IG Farben

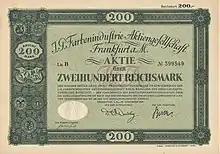
Share of the I. G. Farbenindustrie AG, issued in December 1925

Following a contract signed by all concerned parties on November 21, 1925, IG Farben was founded on December 2, 1925 as a merger of six companies: BASF (27.4 percent of equity capital); Bayer (27.4 percent); Hoechst, including Cassella and Chemische Fabrik Kalle (27.4 percent); Agfa (9 percent); Chemische Fabrik Griesheim-Elektron (6.9 percent); and Chemische Fabrik vorm. Weiler Ter Meer (1.9 percent). The supervisory board members became widely known as, and were said to call themselves jokingly, the "Council of Gods" ("Rat der Götter"). The designation was used as the title of an East German film, "The Council of the Gods" (1950).